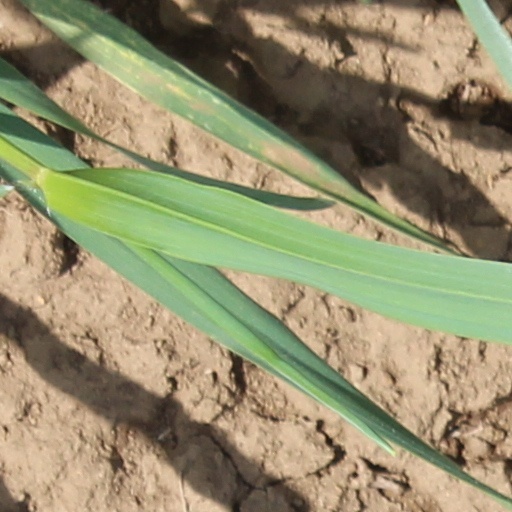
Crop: wheat